Erwadi

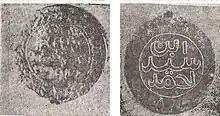

According to local traditions, Sultan Syed Ibrahim Shaheed sent his commander, Sikandar Badusha, to the Pandiyan ruler Thiru Pandiyan in Madurai with the objective of converting him to Islam. When the offer was declined, a battle ensued, resulting in the victory of Shaheed's forces and the installation of Sultan Sikandar Badusha as ruler of Madurai.